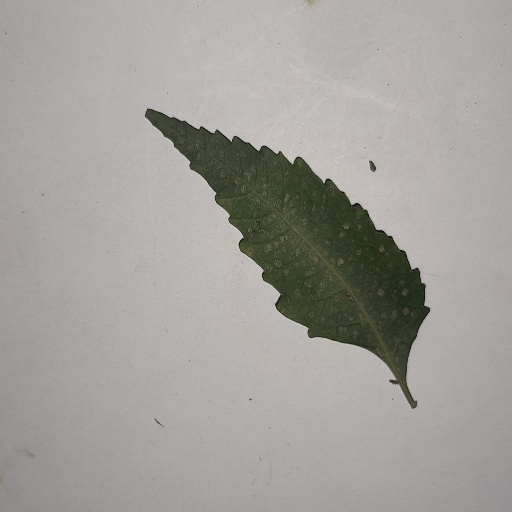
Species: Neem
Leaf condition: Powdery Mildew